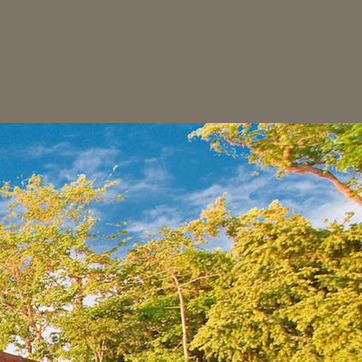
Material: sky